Answer in natural language. Which point is closer to the camera taking this photo, point B  or point C? Choose between the following options: C or B
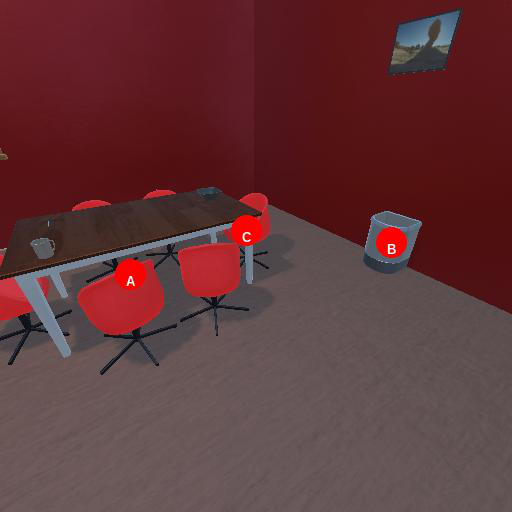
<answer>C</answer>